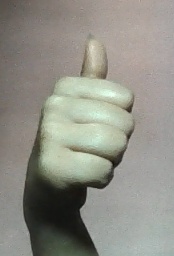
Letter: aleff